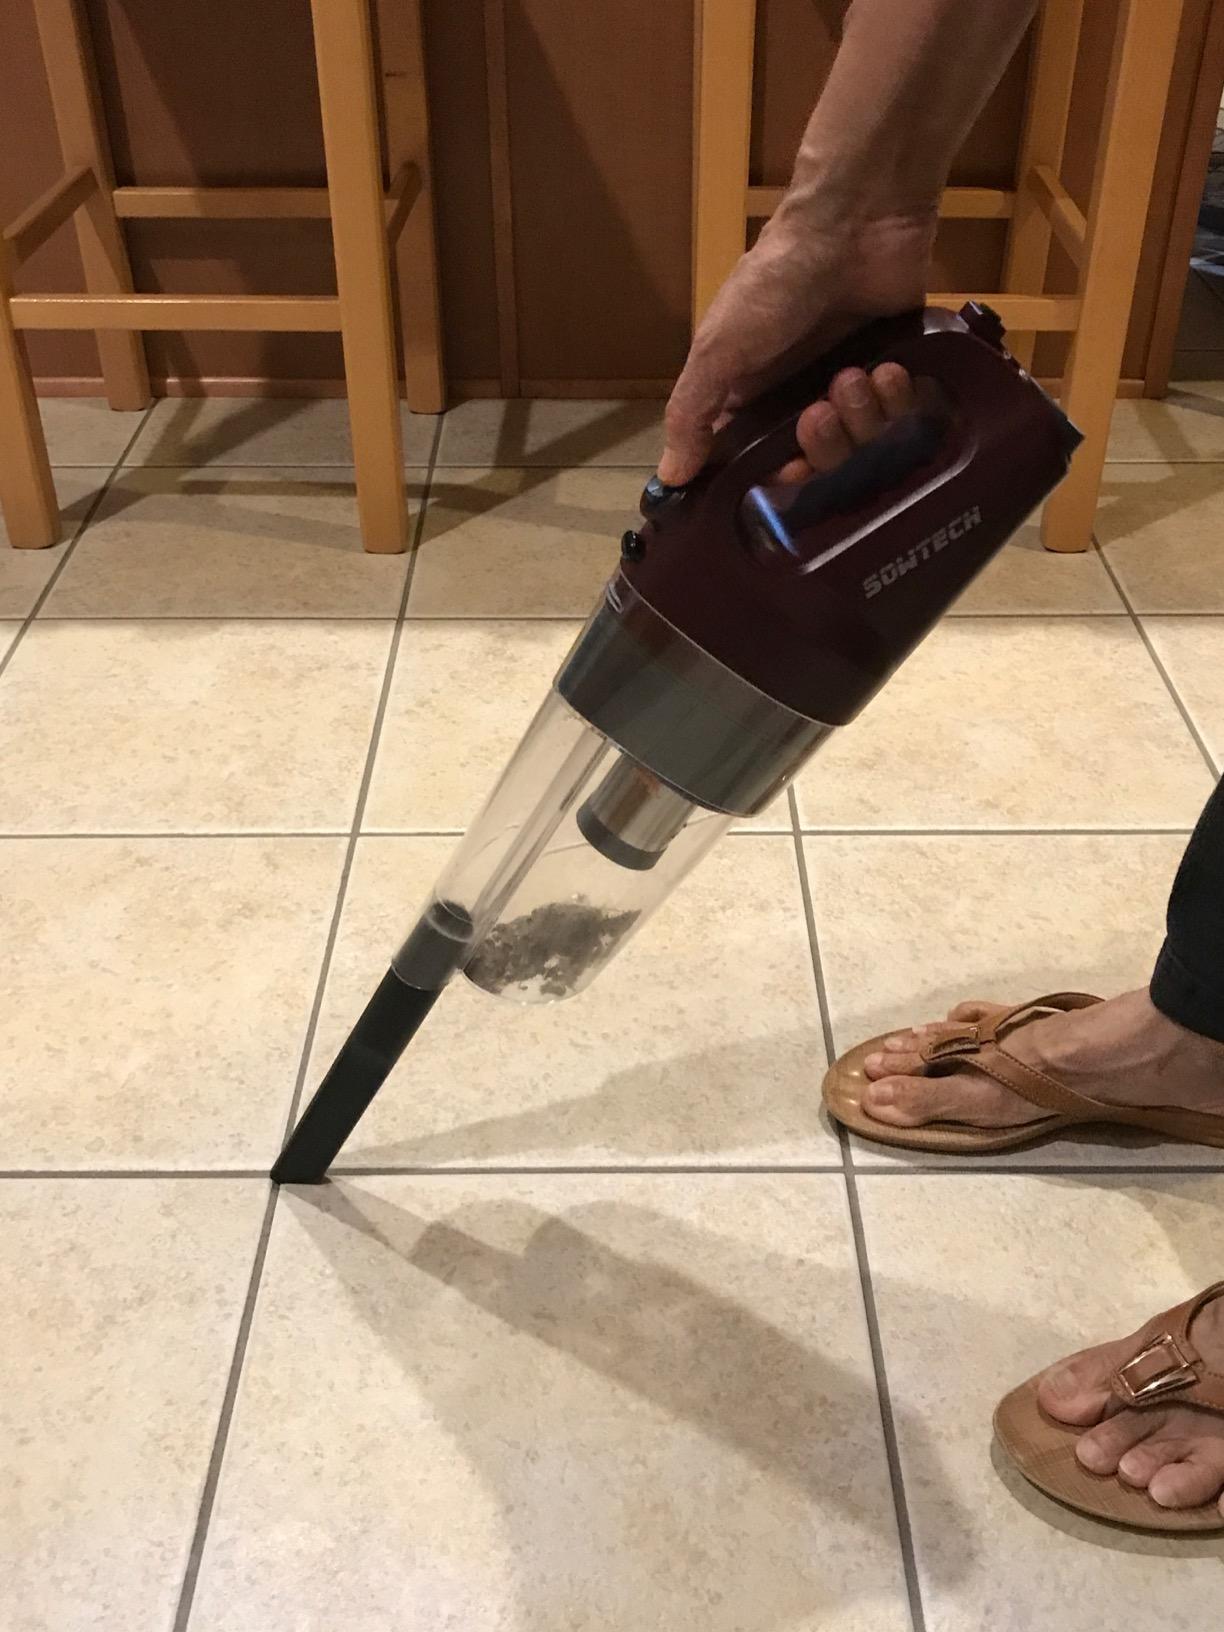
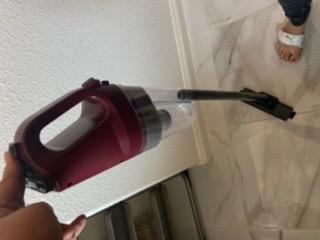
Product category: items_vacuum
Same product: yes